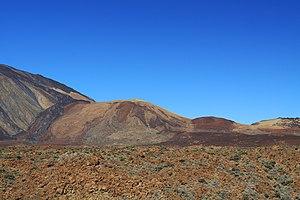
Le Teide est un stratovolcan situé sur l'île de Tenerife, dans l'archipel des îles Canaries, à l'ouest des côtes d'Afrique du Nord. Il culmine à 3 718 m, ce qui en fait le point culminant d'Espagne, le plus haut sommet dans l'océan Atlantique, mais aussi la troisième plus haute structure volcanique au monde si on compte depuis le fond océanique.